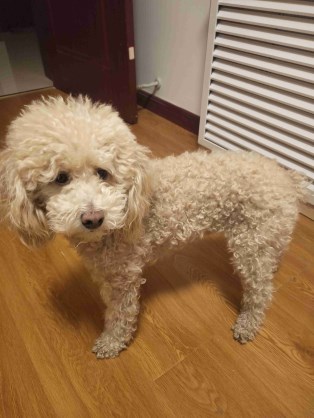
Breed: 7449-n000128-teddy